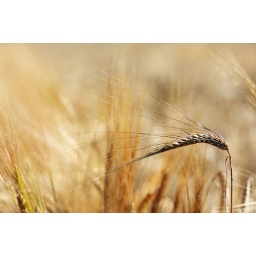
The barley in this field looks rather sad, leaning over looking rather heavy rather than standing tall dancing in the breeze.